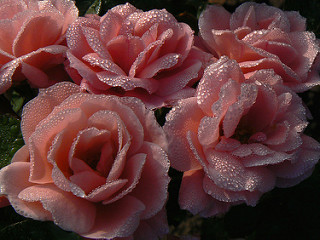
Flower: rose